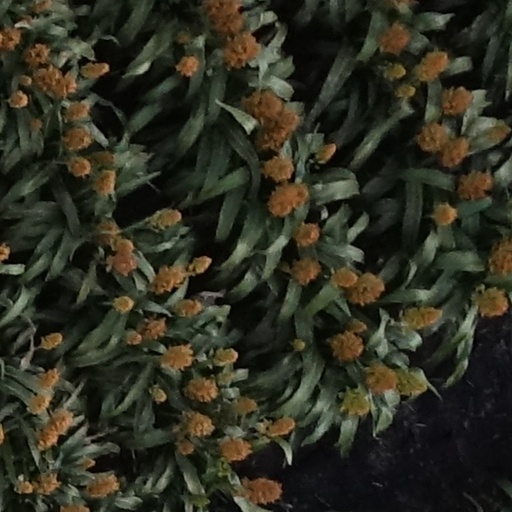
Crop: sorghum